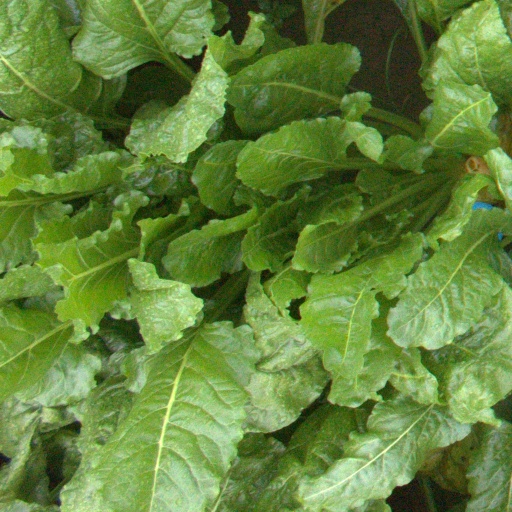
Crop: sugar beet